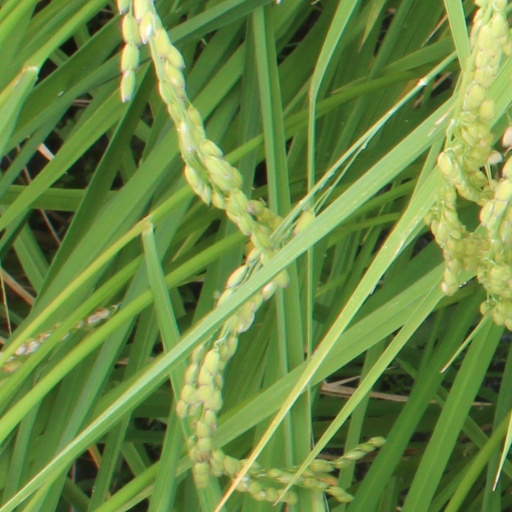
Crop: rice